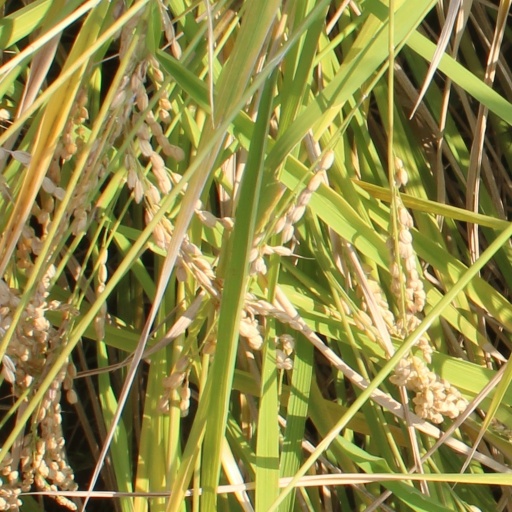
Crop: rice